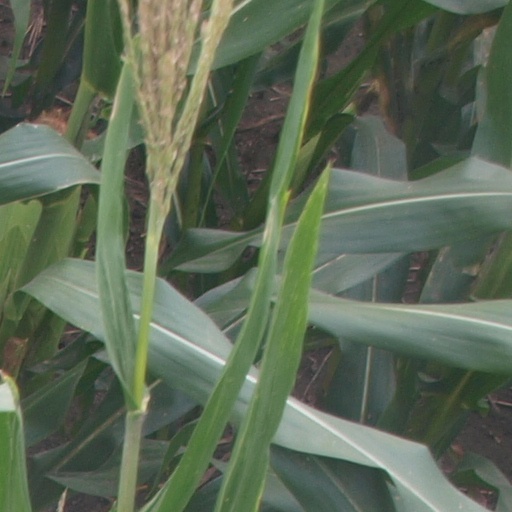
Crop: maize; corn